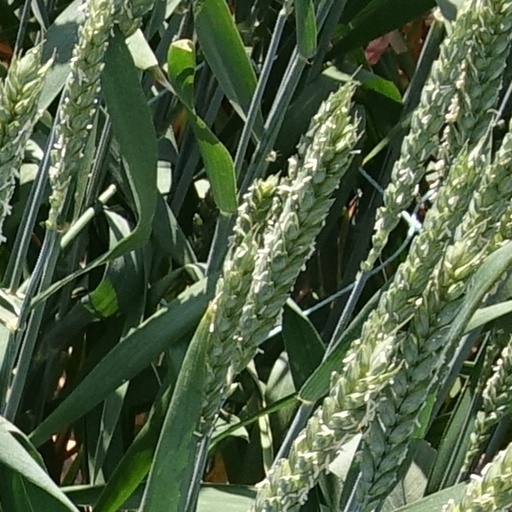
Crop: wheat